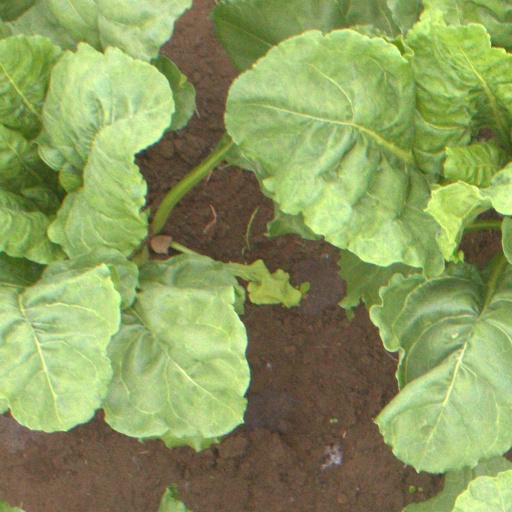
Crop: sugar beet